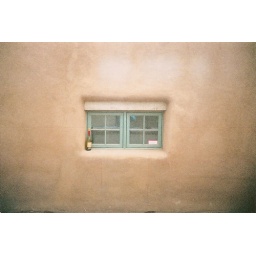
wine bottle in window